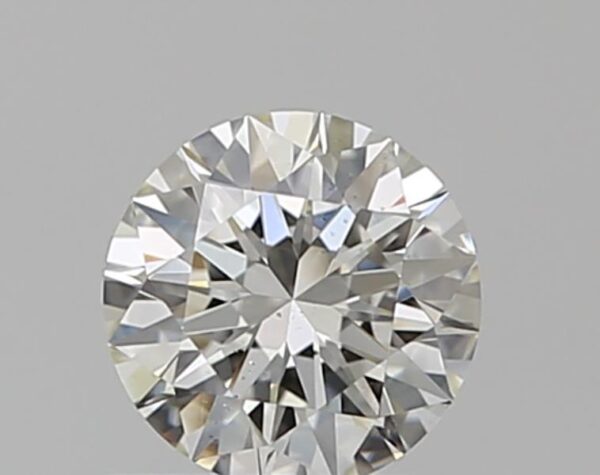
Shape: round
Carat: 0.5
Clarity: SI1
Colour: I
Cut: EX
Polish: EX
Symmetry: EX
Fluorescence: N
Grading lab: GIA
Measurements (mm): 5.1 x 5.13 x 3.15